Balthasar Beschey

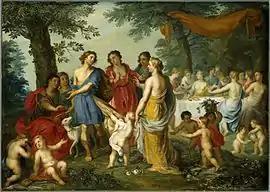
"Venus and Adonis"

Balthasar Beschey studied painting under the little known Pieter Strick. He became a master in the Antwerp Guild of Saint Luke on 25 November 1752. He married Johanna Catharina Rosa Pauwels on 14 January 1753. Balthasar Beschey became a professor and from 1755 a director of the Academy of Arts in Antwerp. He was the dean of the Guild of Saint Luke in 1775/76.